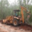
Label: tractor